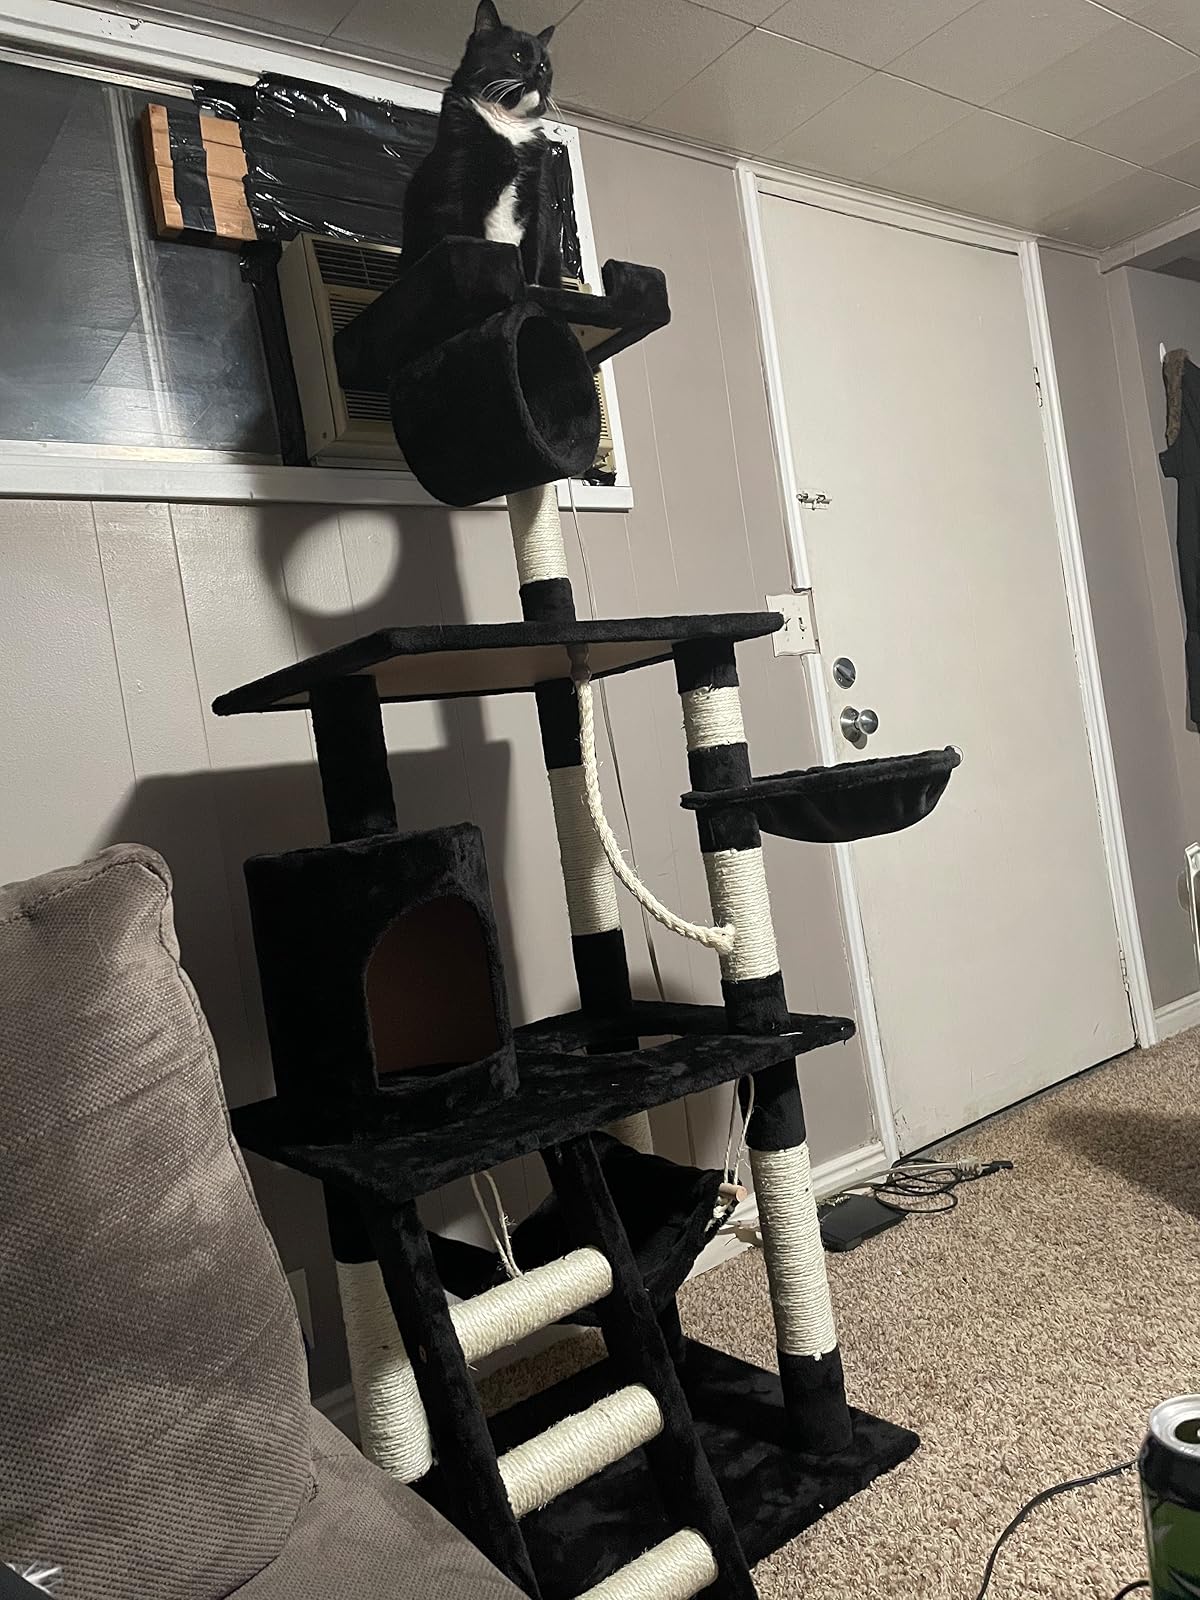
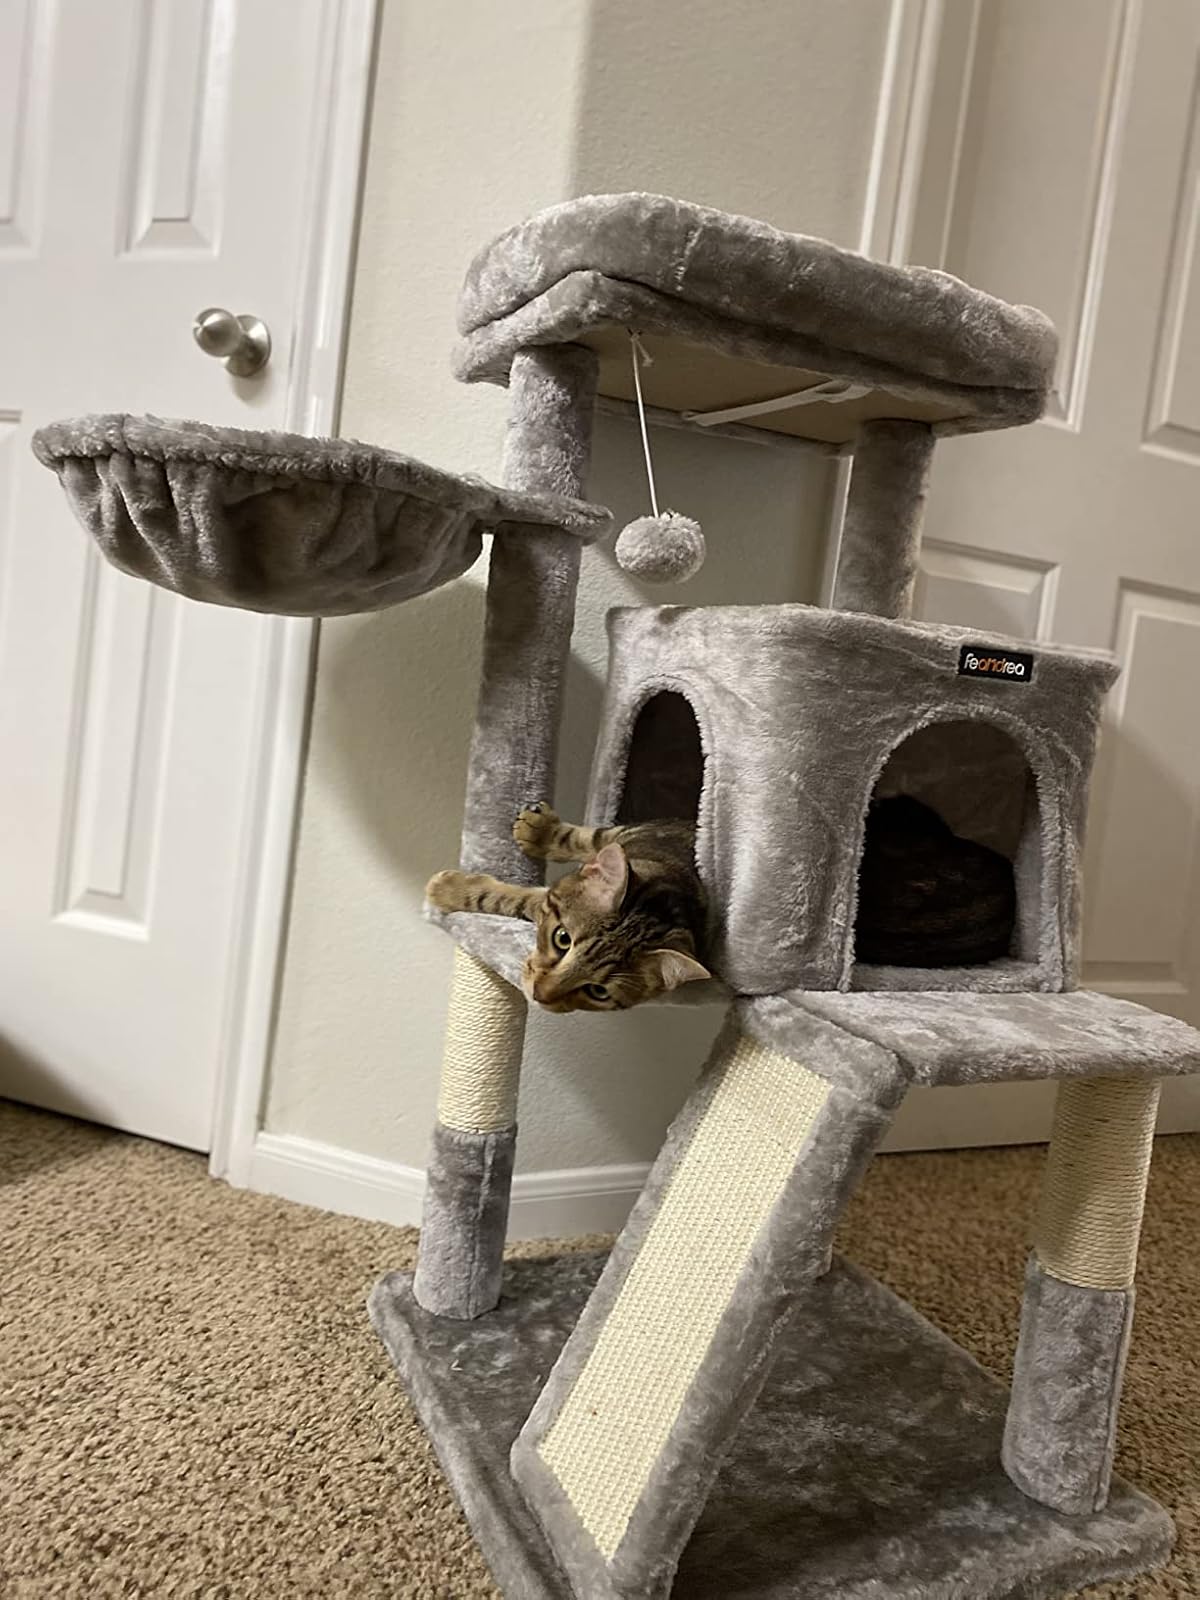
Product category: items_cat tree
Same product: no